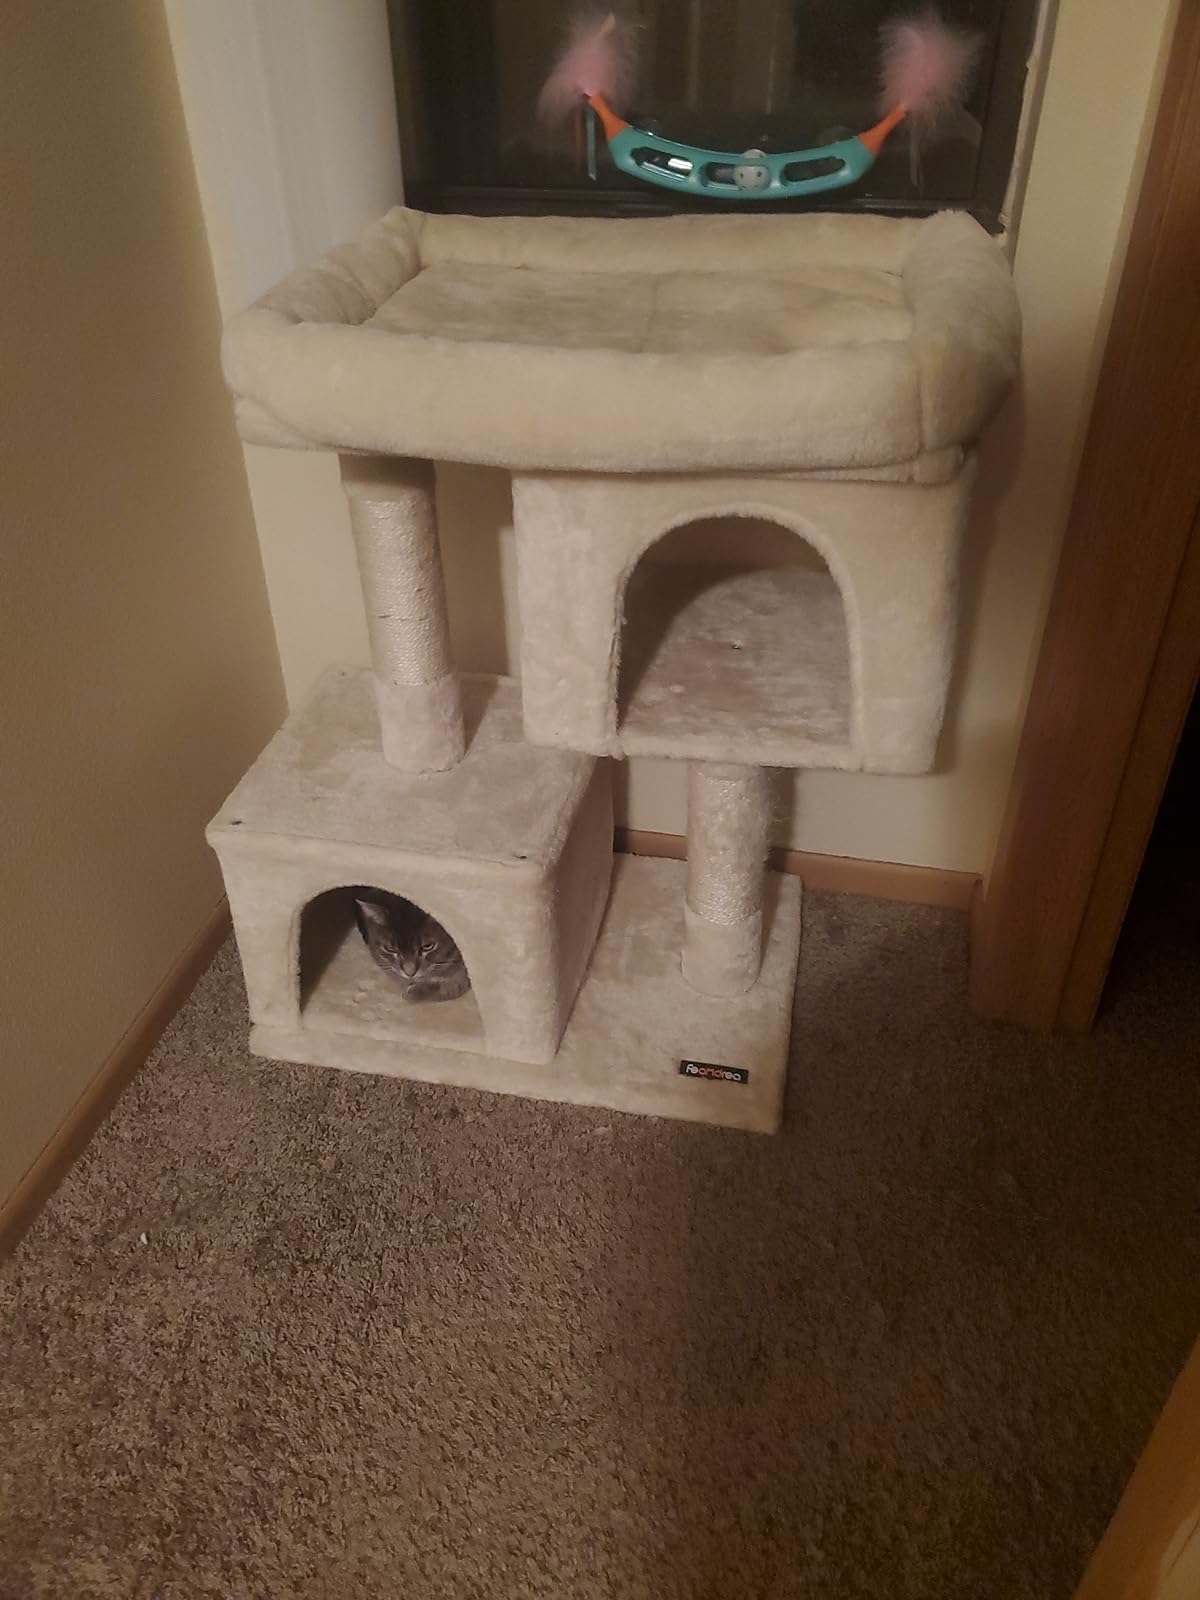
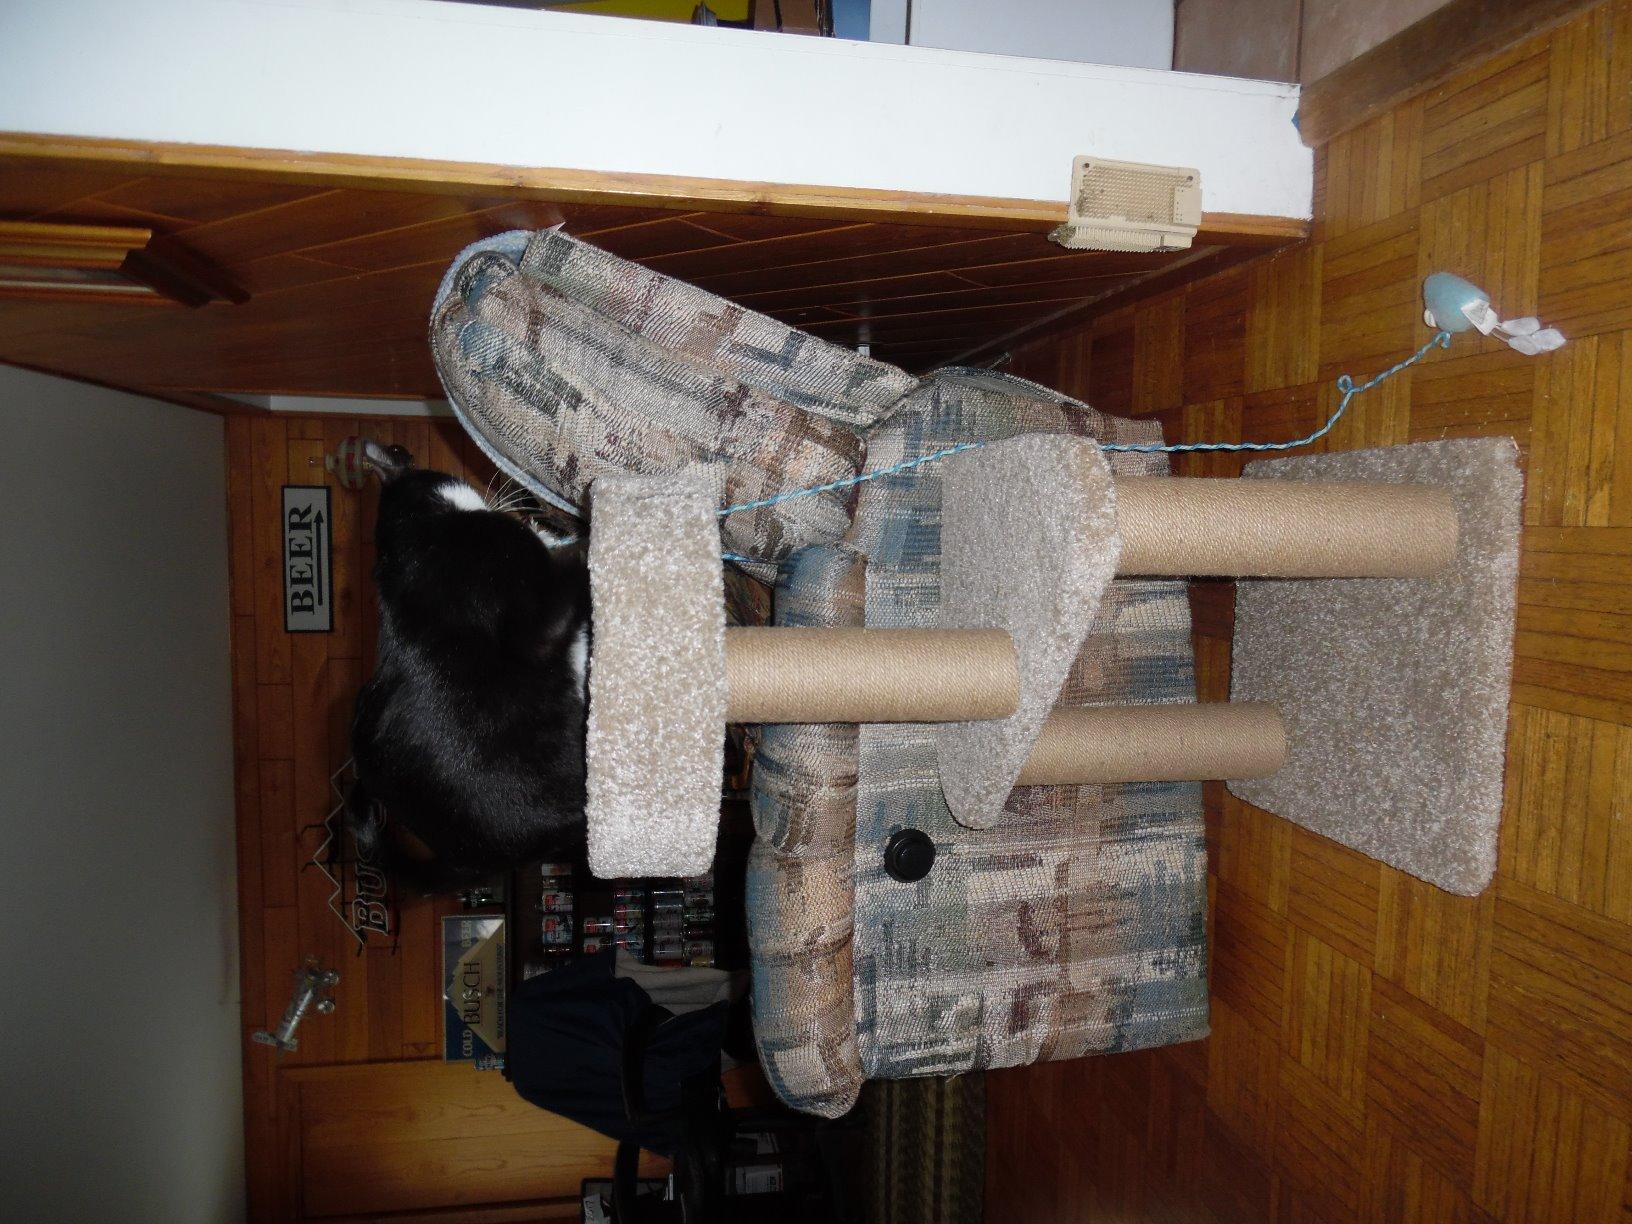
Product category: items_cat tree
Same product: no